Rajeev Institute of Technology

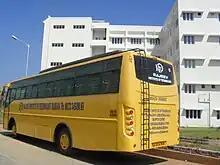
Transport-RIT Bus

The college is running a canteen ("Santhrupthi and Dosa corner") to cater to the needs of students, staff and visitors